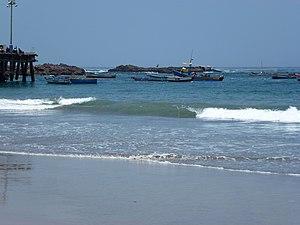
Playa de Chala District de Chala Provincie de Caravelí.-Perú.